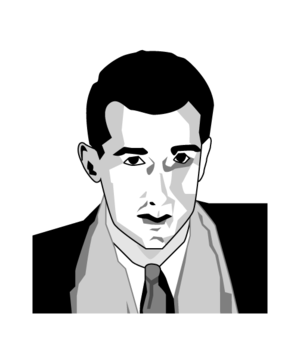
Pierre Delaire